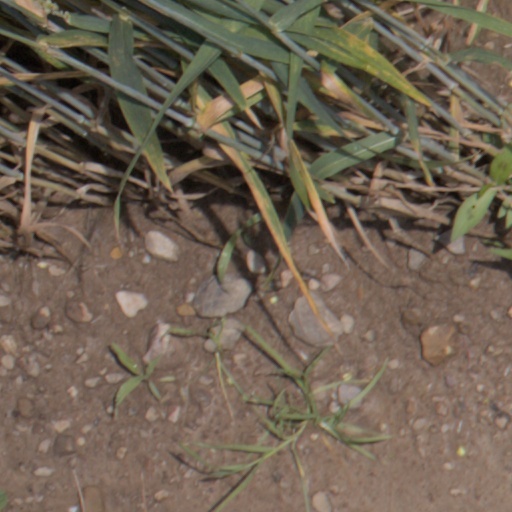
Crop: wheat